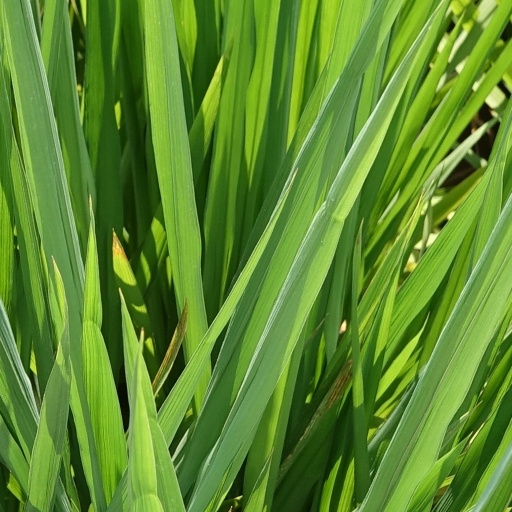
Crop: rice